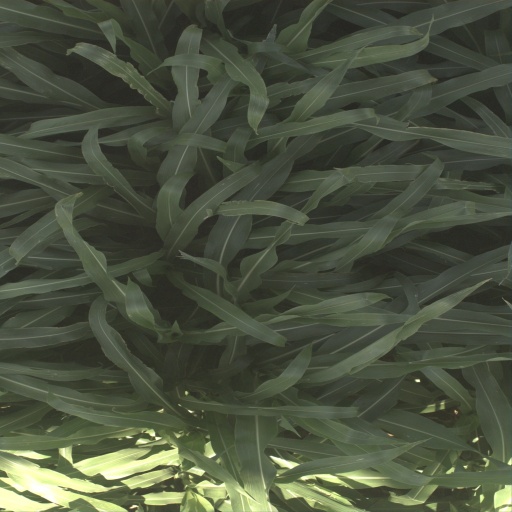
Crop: sorghum